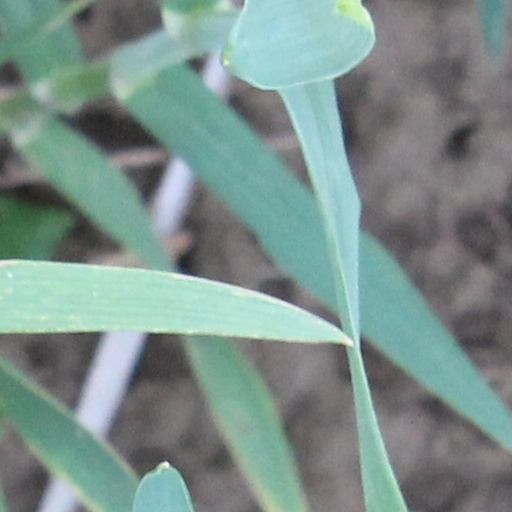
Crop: wheat